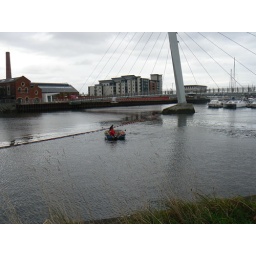
Two men in a boat trying to clear storm debris out of the river Tawe